Crofthead railway station

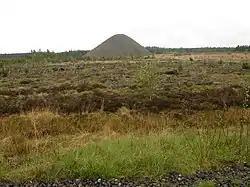
Mining waste on Fauldhouse Moor.

The Caledonian Railway (CR) established a goods and mineral depot nearby and Fauldhouse station is also located in the vicinity of the old Fauldhouse and Crofthead station. A number of mineral lines ran from near the station to collieries in the area, Polkemmet Moor, Cult, Rigghouse, etc.